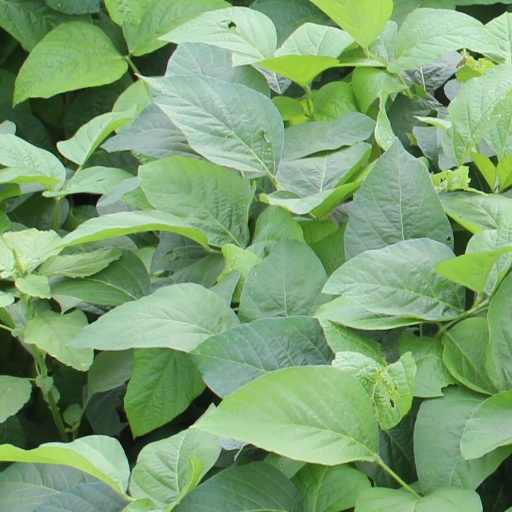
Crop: soybean